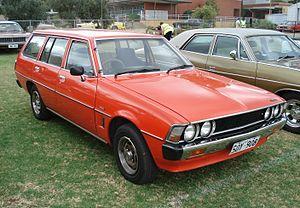
"Les véhicules construits par l'entreprise Chrysler sont des modèles portant le nom de ""Chrysler"", plutôt que l'une de leurs filiales. La plupart des Chryslers ont été des voitures de luxe, hormis en 1970 pour les modèles Européens qui ont été développés par les divisions Simca et Rootes.